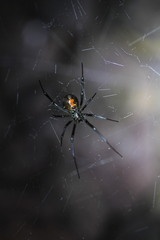
Species: Lactrodectus_hesperus